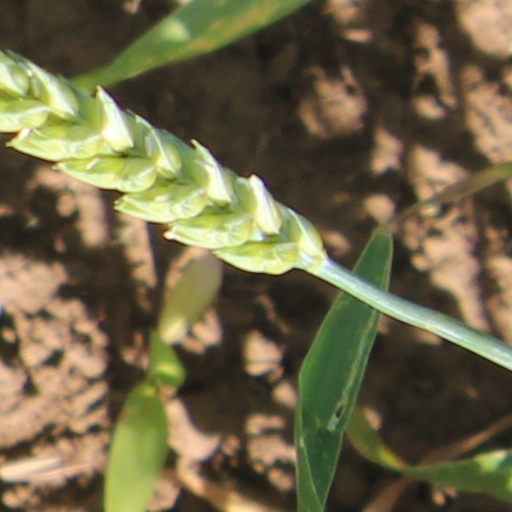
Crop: wheat